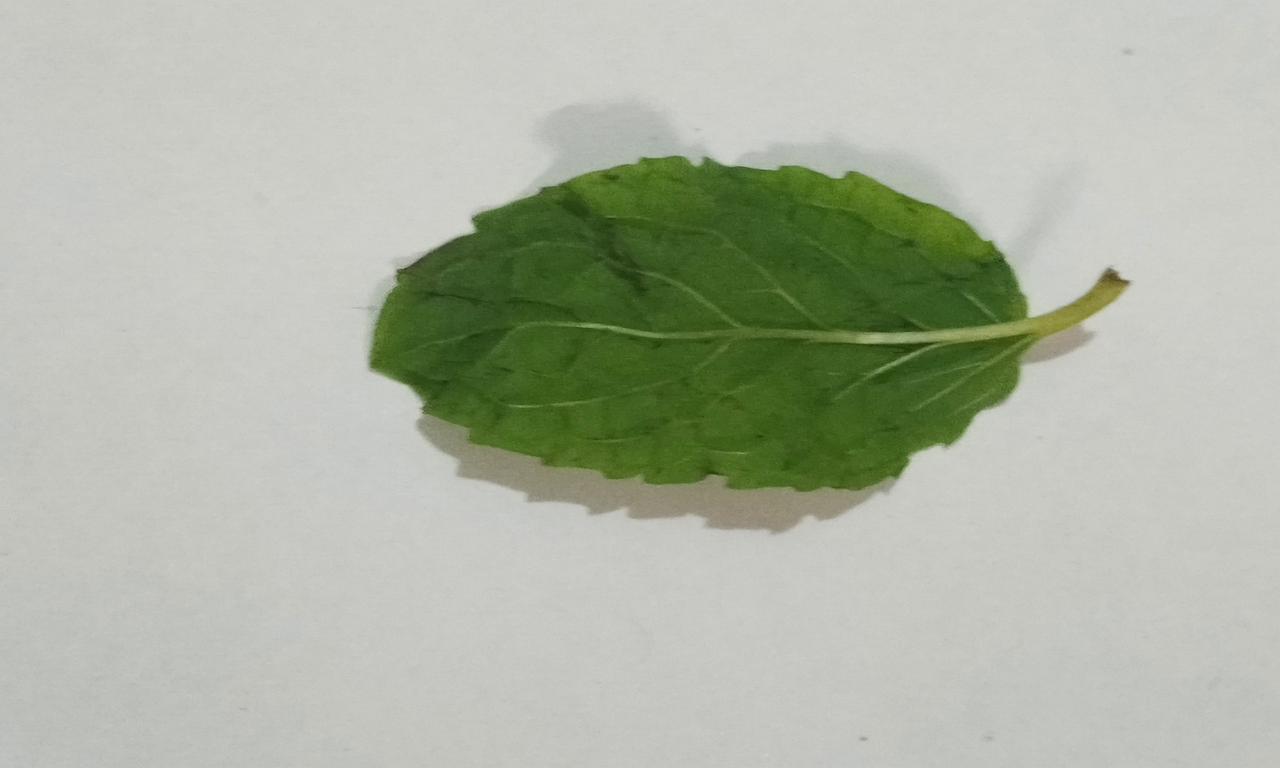
Label: Fresh